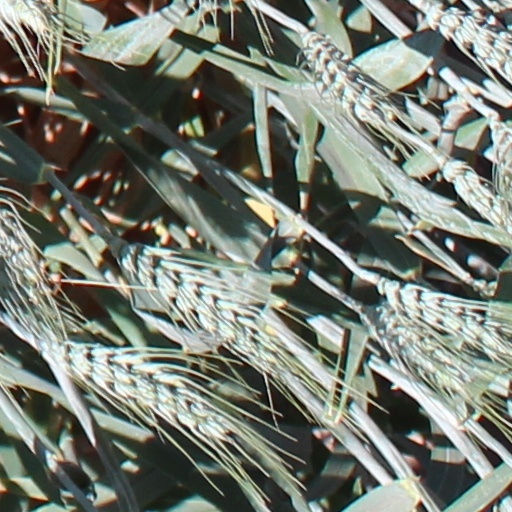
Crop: wheat